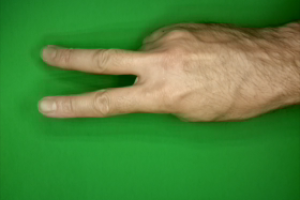
Label: scissors